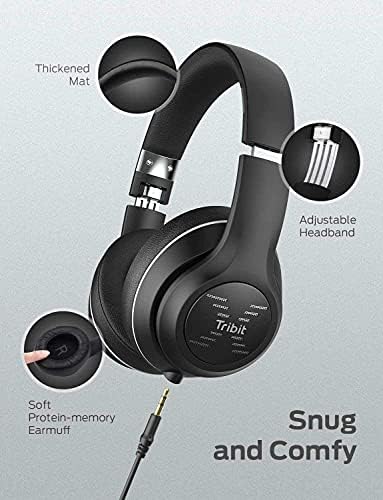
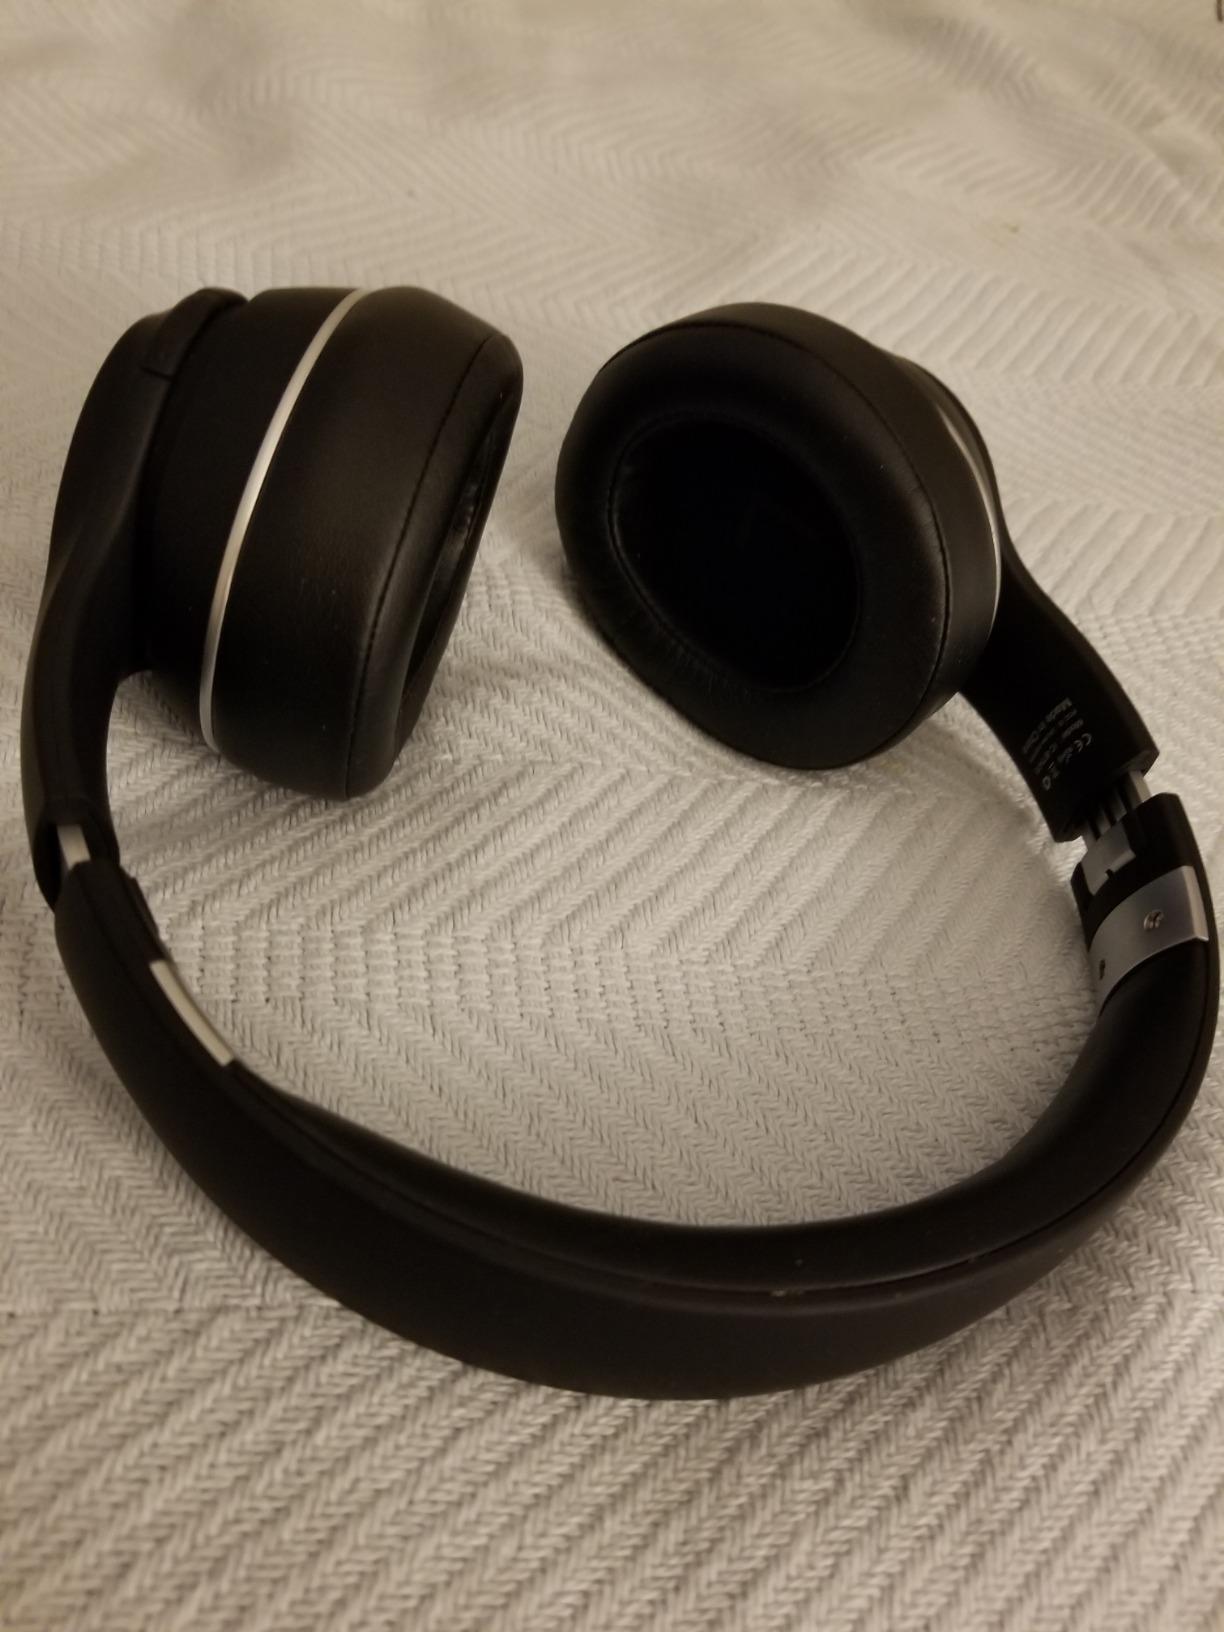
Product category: headphones
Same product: yes